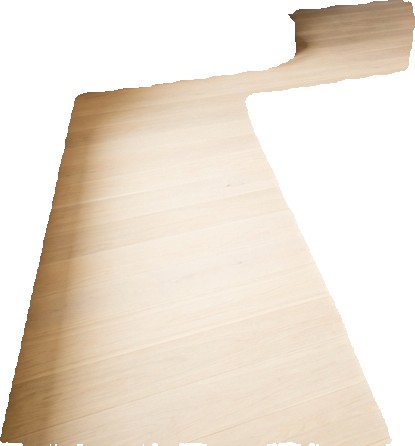
Surface category: floors